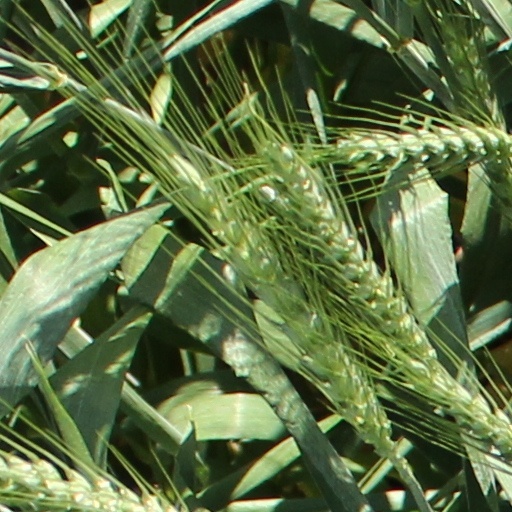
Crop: wheat